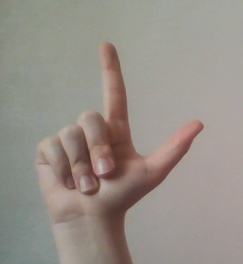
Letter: laam